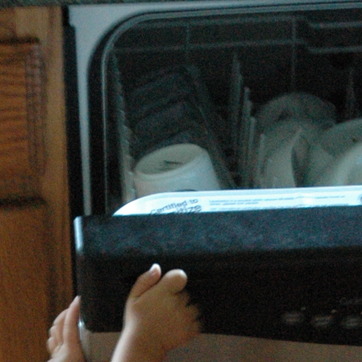
Material: ceramic